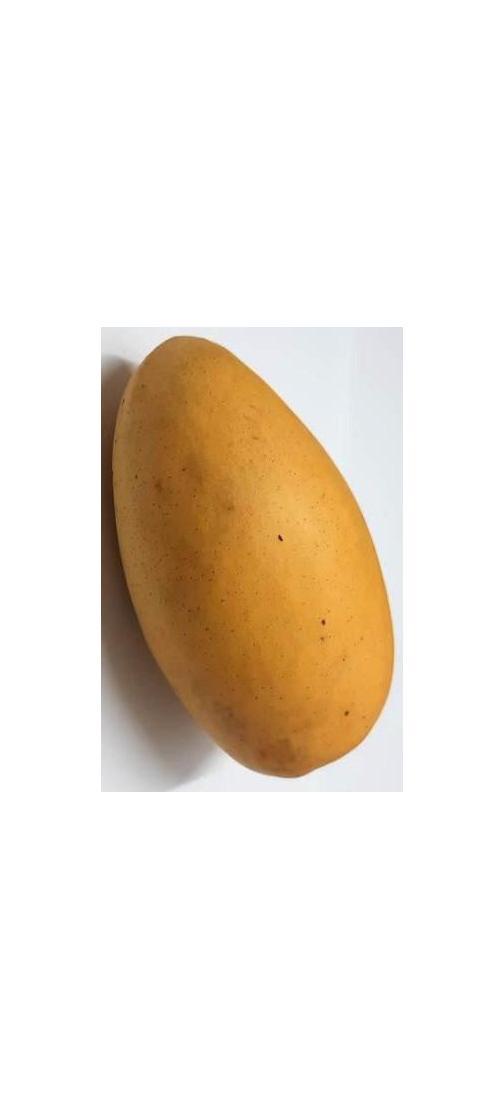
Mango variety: Katimon